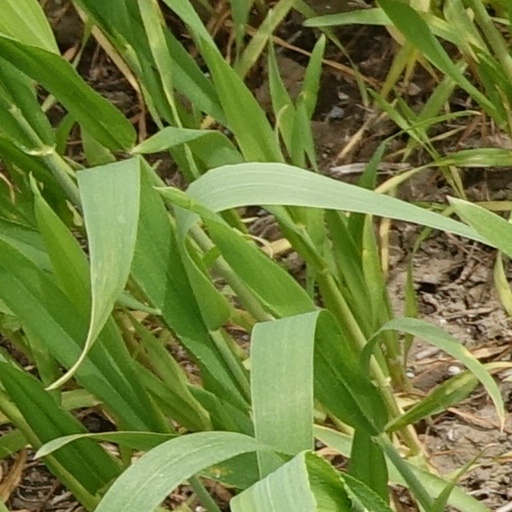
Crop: wheat